Yale School of Medicine

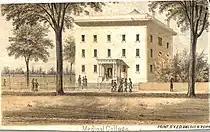
Original building of Yale School of Medicine, formerly a hotel built by James Hillhouse at the corner of Grove and Prospect Streets. Originally leased by Yale, the building was later purchased with funds from the Connecticut State Legislature.

The school employs the "Yale System" established by YSM Dean Milton Winternitz in the 1920s, wherein first- and second-year students are not graded or ranked among their classmates. In addition, course examinations are anonymous and are intended only for students' self-evaluation. Student performance is thus based on seminar participation, qualifying examinations (if a student fails, it is his/her responsibility to meet with a professor and arrange for an alternative assessment—passing grades are not released), clinical clerkship evaluations, and the United States Medical Licensing Examination (USMLE). Prior to graduation, students are required to submit a thesis based on original research.